Fairey Aviation Company

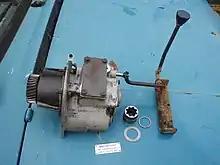
A Fairey mechanical overdrive, as fitted to an early Range Rover

In the post-war period, from the late 1950s onwards, Fairey acquired Mayflower Automotive Products, including their factory in Tavistock, Devon, and with it the designs of its products, including winch and free-wheeling front hubs for Land Rover vehicles. By the 1970s Fairey was manufacturing a wide range of winches, covering mechanical, hydraulic and electric drive and capstan/drum configurations. Fairey winches formed the bulk of the manufacturer-approved winch options for Land Rover throughout the 1970s and early 1980s.